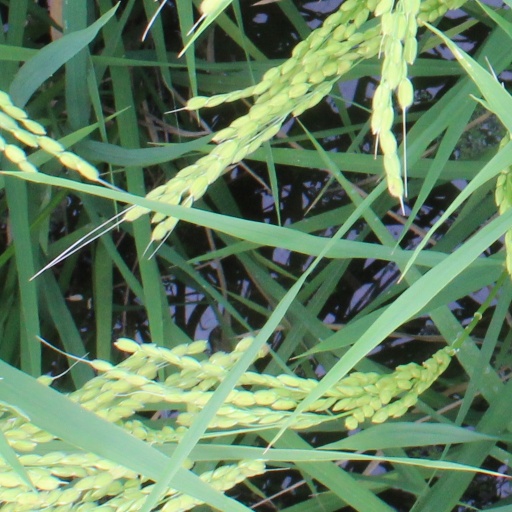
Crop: rice